24-hour clock

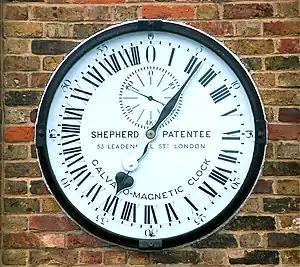
The Shepherd Gate Clock with Roman numerals up to XXIII (23) and 0 for midnight, in Greenwich

The Canadian Pacific Railway was among the first organisations to adopt the 24-hour clock, at midsummer 1886. A report by a government committee in the United Kingdom noted Italy as the first country among those mentioned to adopt 24-hour time nationally, in 1893. Other European countries followed: France adopted it in 1912 (the French army in 1909), followed by Denmark (1916), and Greece (1917). By 1920, Spain, Portugal, Belgium, and Switzerland had switched, followed by Turkey (1925), and Germany (1927). By the early 1920s, many countries in Latin America had also adopted the 24-hour clock. Some of the railways in India had switched before the outbreak of the war.